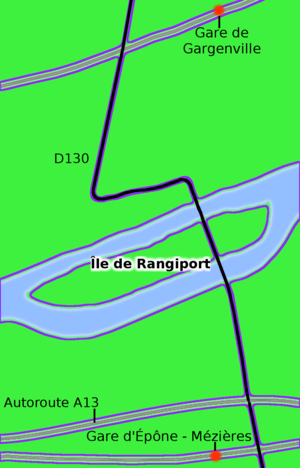
Île de Rangiport. Communauté urbaine Grand Paris Seine et Oise.
Grand Paris Seine et Oise est une communauté urbaine française du département des Yvelines.